Recompense (film)

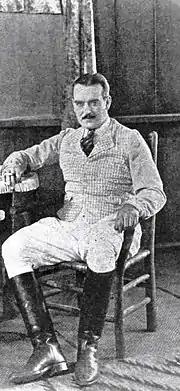
Still with William B. Davidson

Recompense is a 1925 American silent drama film directed by Harry Beaumont and written by Dorothy Farnum. It is based on the 1924 novel "Recompense" by Robert Keable. The film stars Marie Prevost, Monte Blue, John Roche, George Siegmann, Charles Stevens, and Virginia Brown Faire. The film was released by Warner Bros. on April 26, 1925.